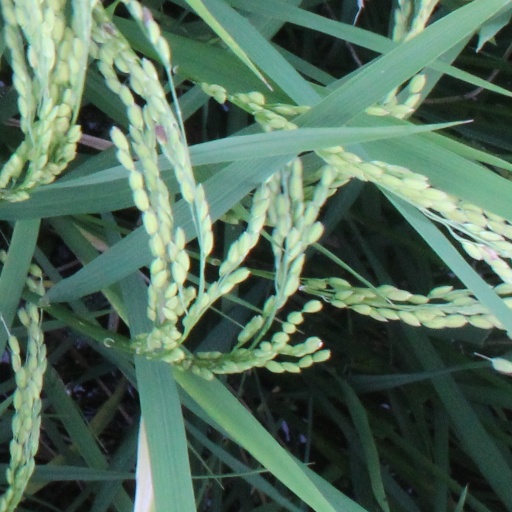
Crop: rice